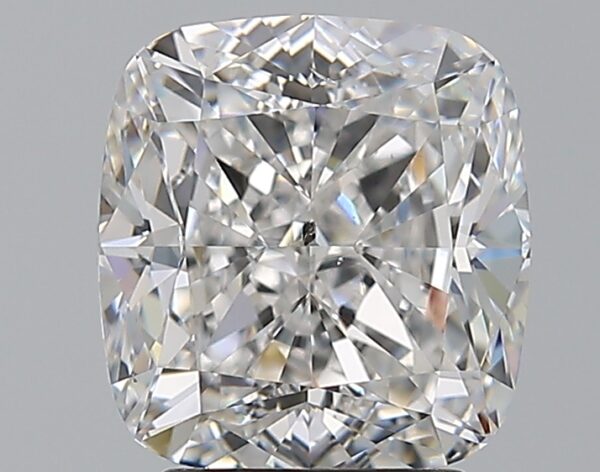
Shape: cushion
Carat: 3.01
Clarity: SI1
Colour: F
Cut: EX
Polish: EX
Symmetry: EX
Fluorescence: F
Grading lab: GIA
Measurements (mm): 8.36 x 7.78 x 5.25